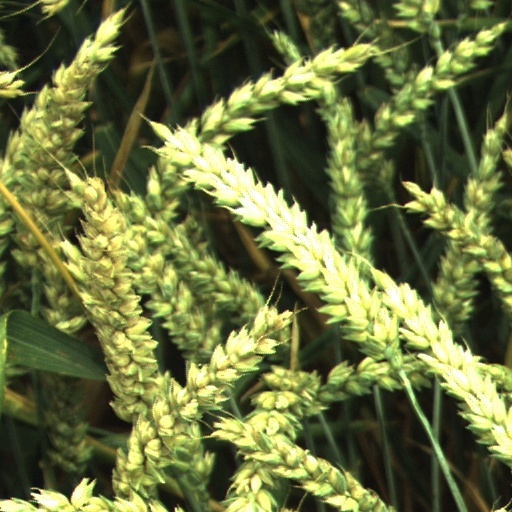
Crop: wheat